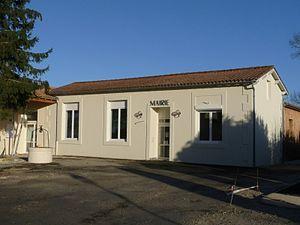
Mairie d'Expiremont, Charente-Maritime, France
…